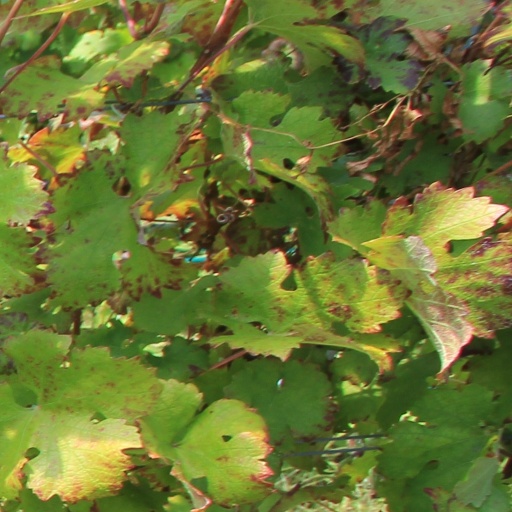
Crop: grape